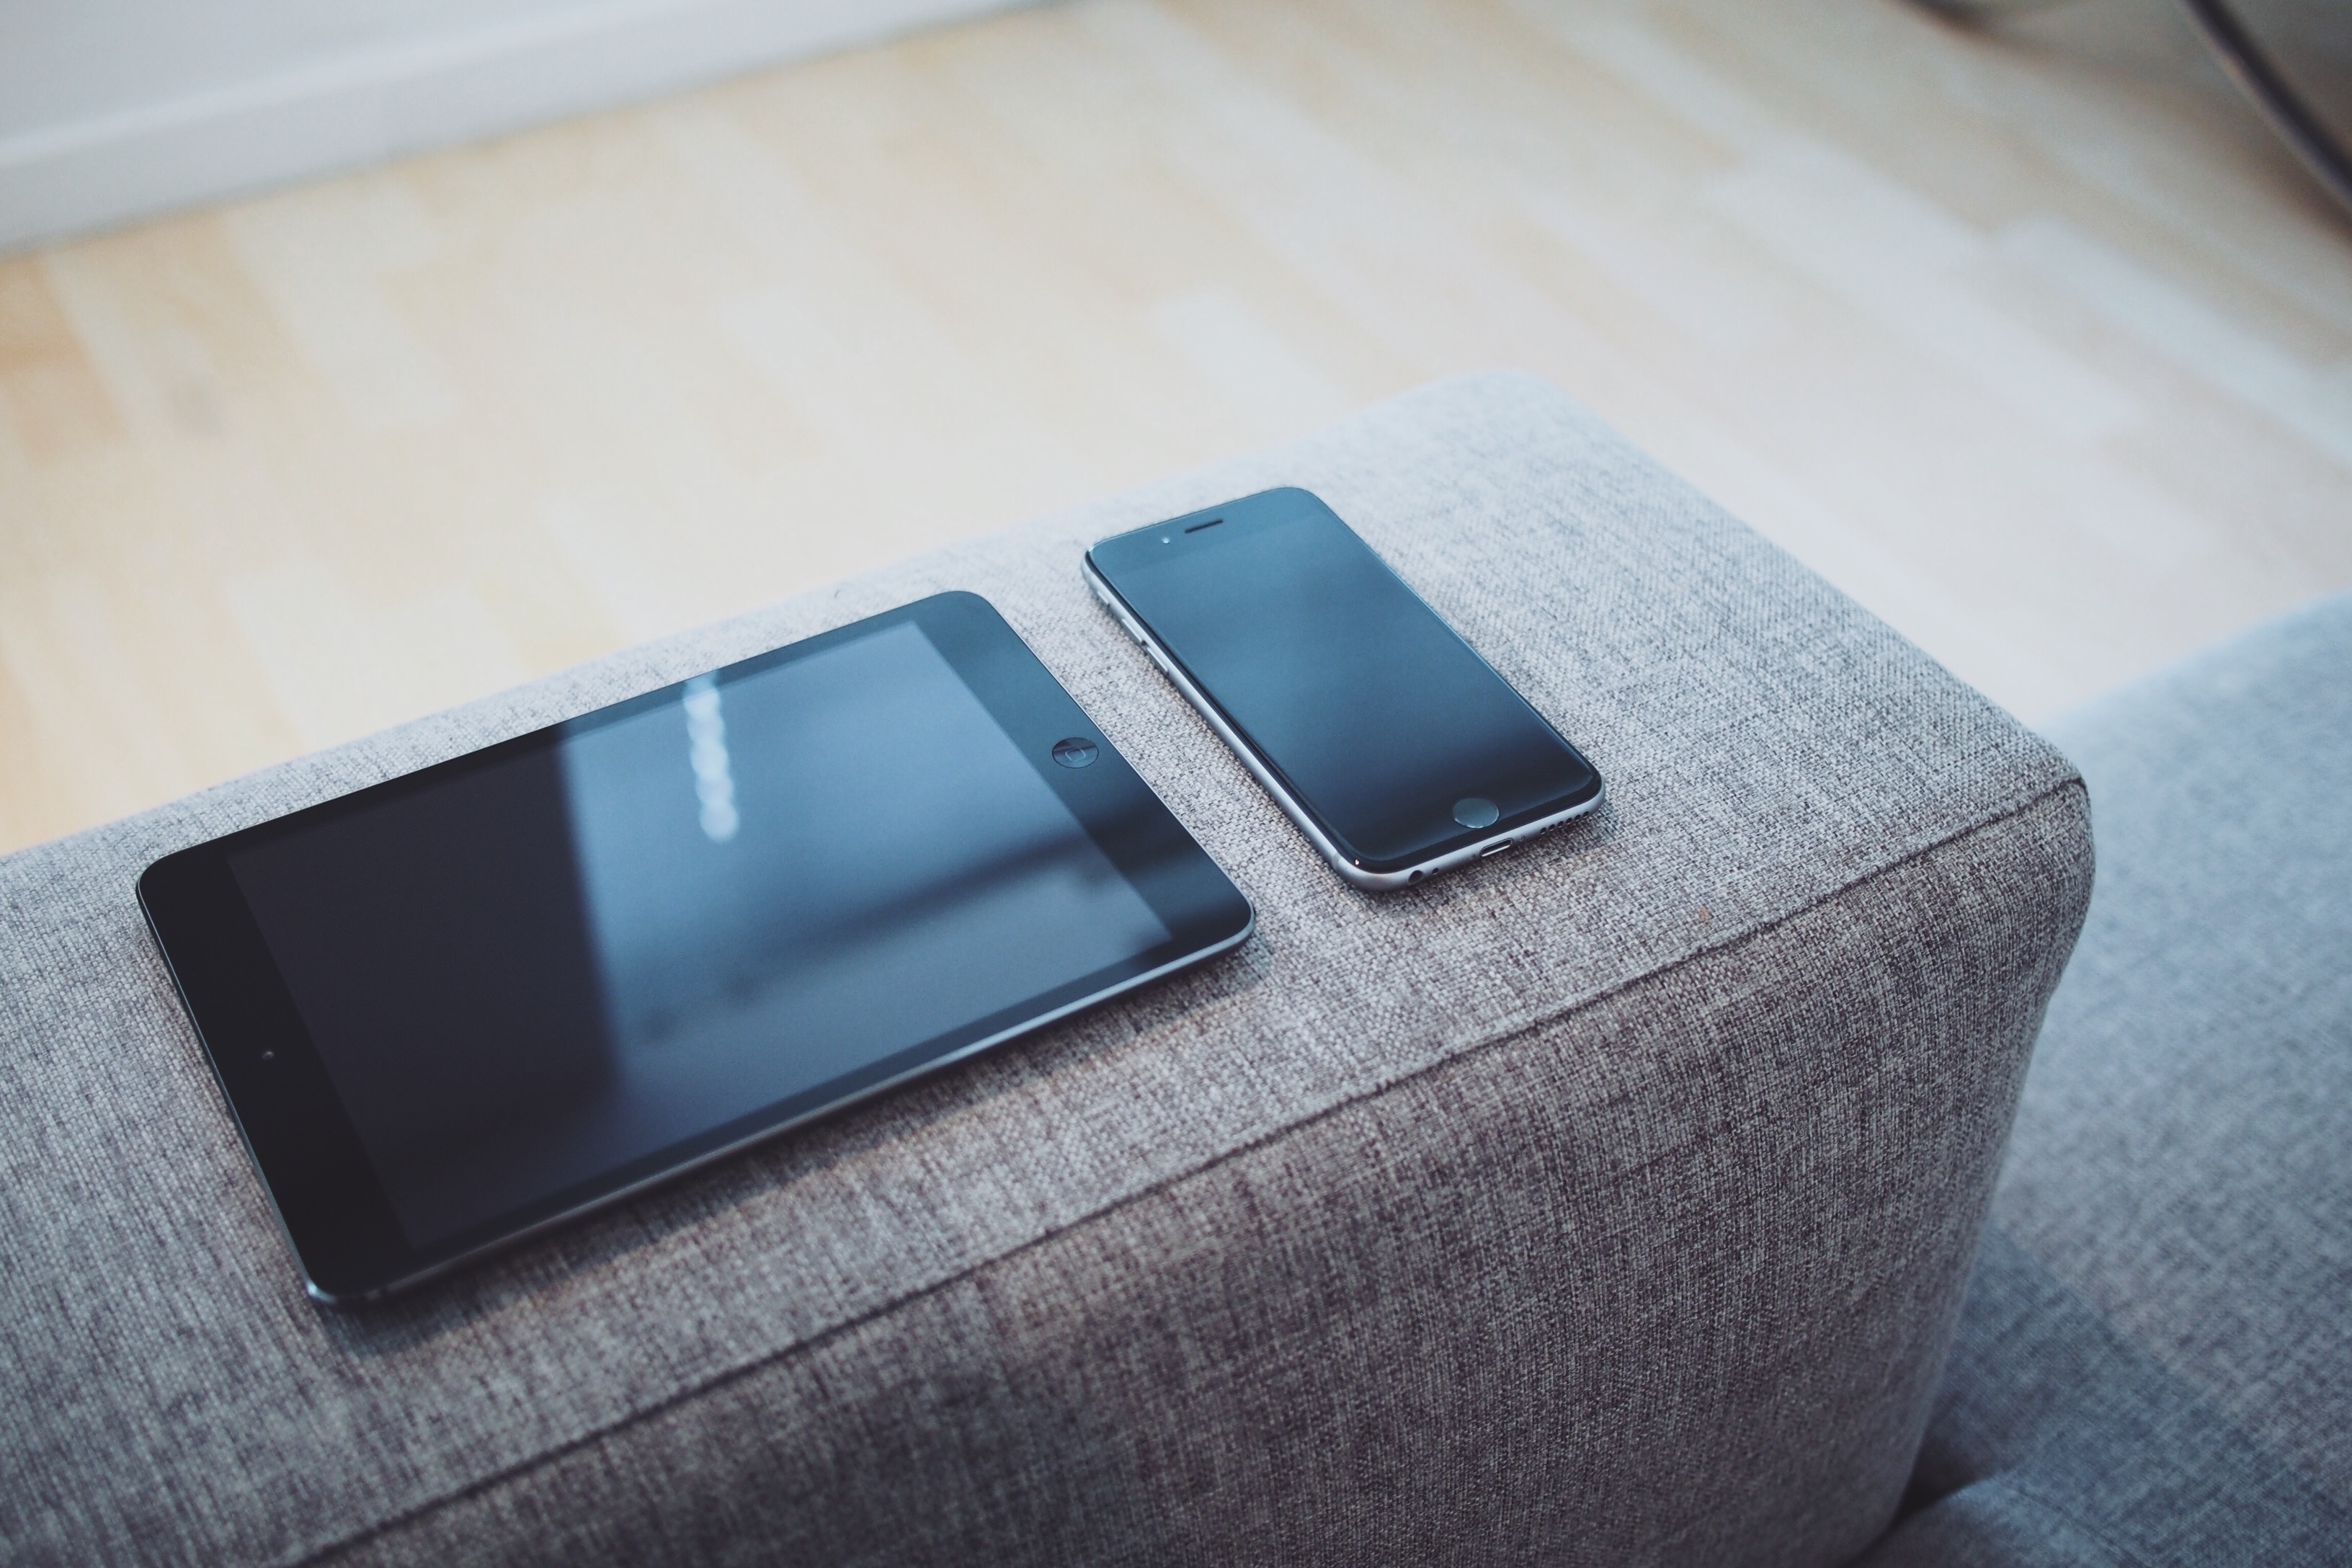
laptop, iphone, table, ipad, technology, tablet, gadget, blue, furniture, mobile phone, device, eye, shape, electronic device